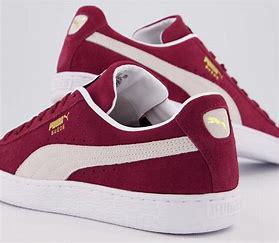
Brand: Puma
Model: Suede